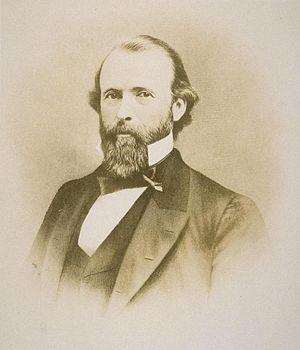
Ceci est la liste des gouverneurs de Californie depuis qu'elle est devenue un État des États-Unis d'Amérique en 1850.
John Gately Downey fut le 7ᵉ gouverneur de Californie de 1860 à 1862. Jusqu'à l'élection d'Arnold Schwarzenegger, il était le seul gouverneur de Californie à être né à l'étranger.